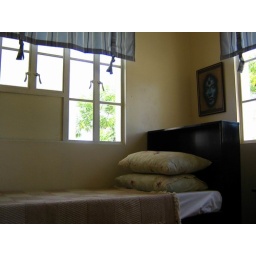
The other bedroom in the Redwood house model in the Aldea del Sol subdivision in Mactan island.